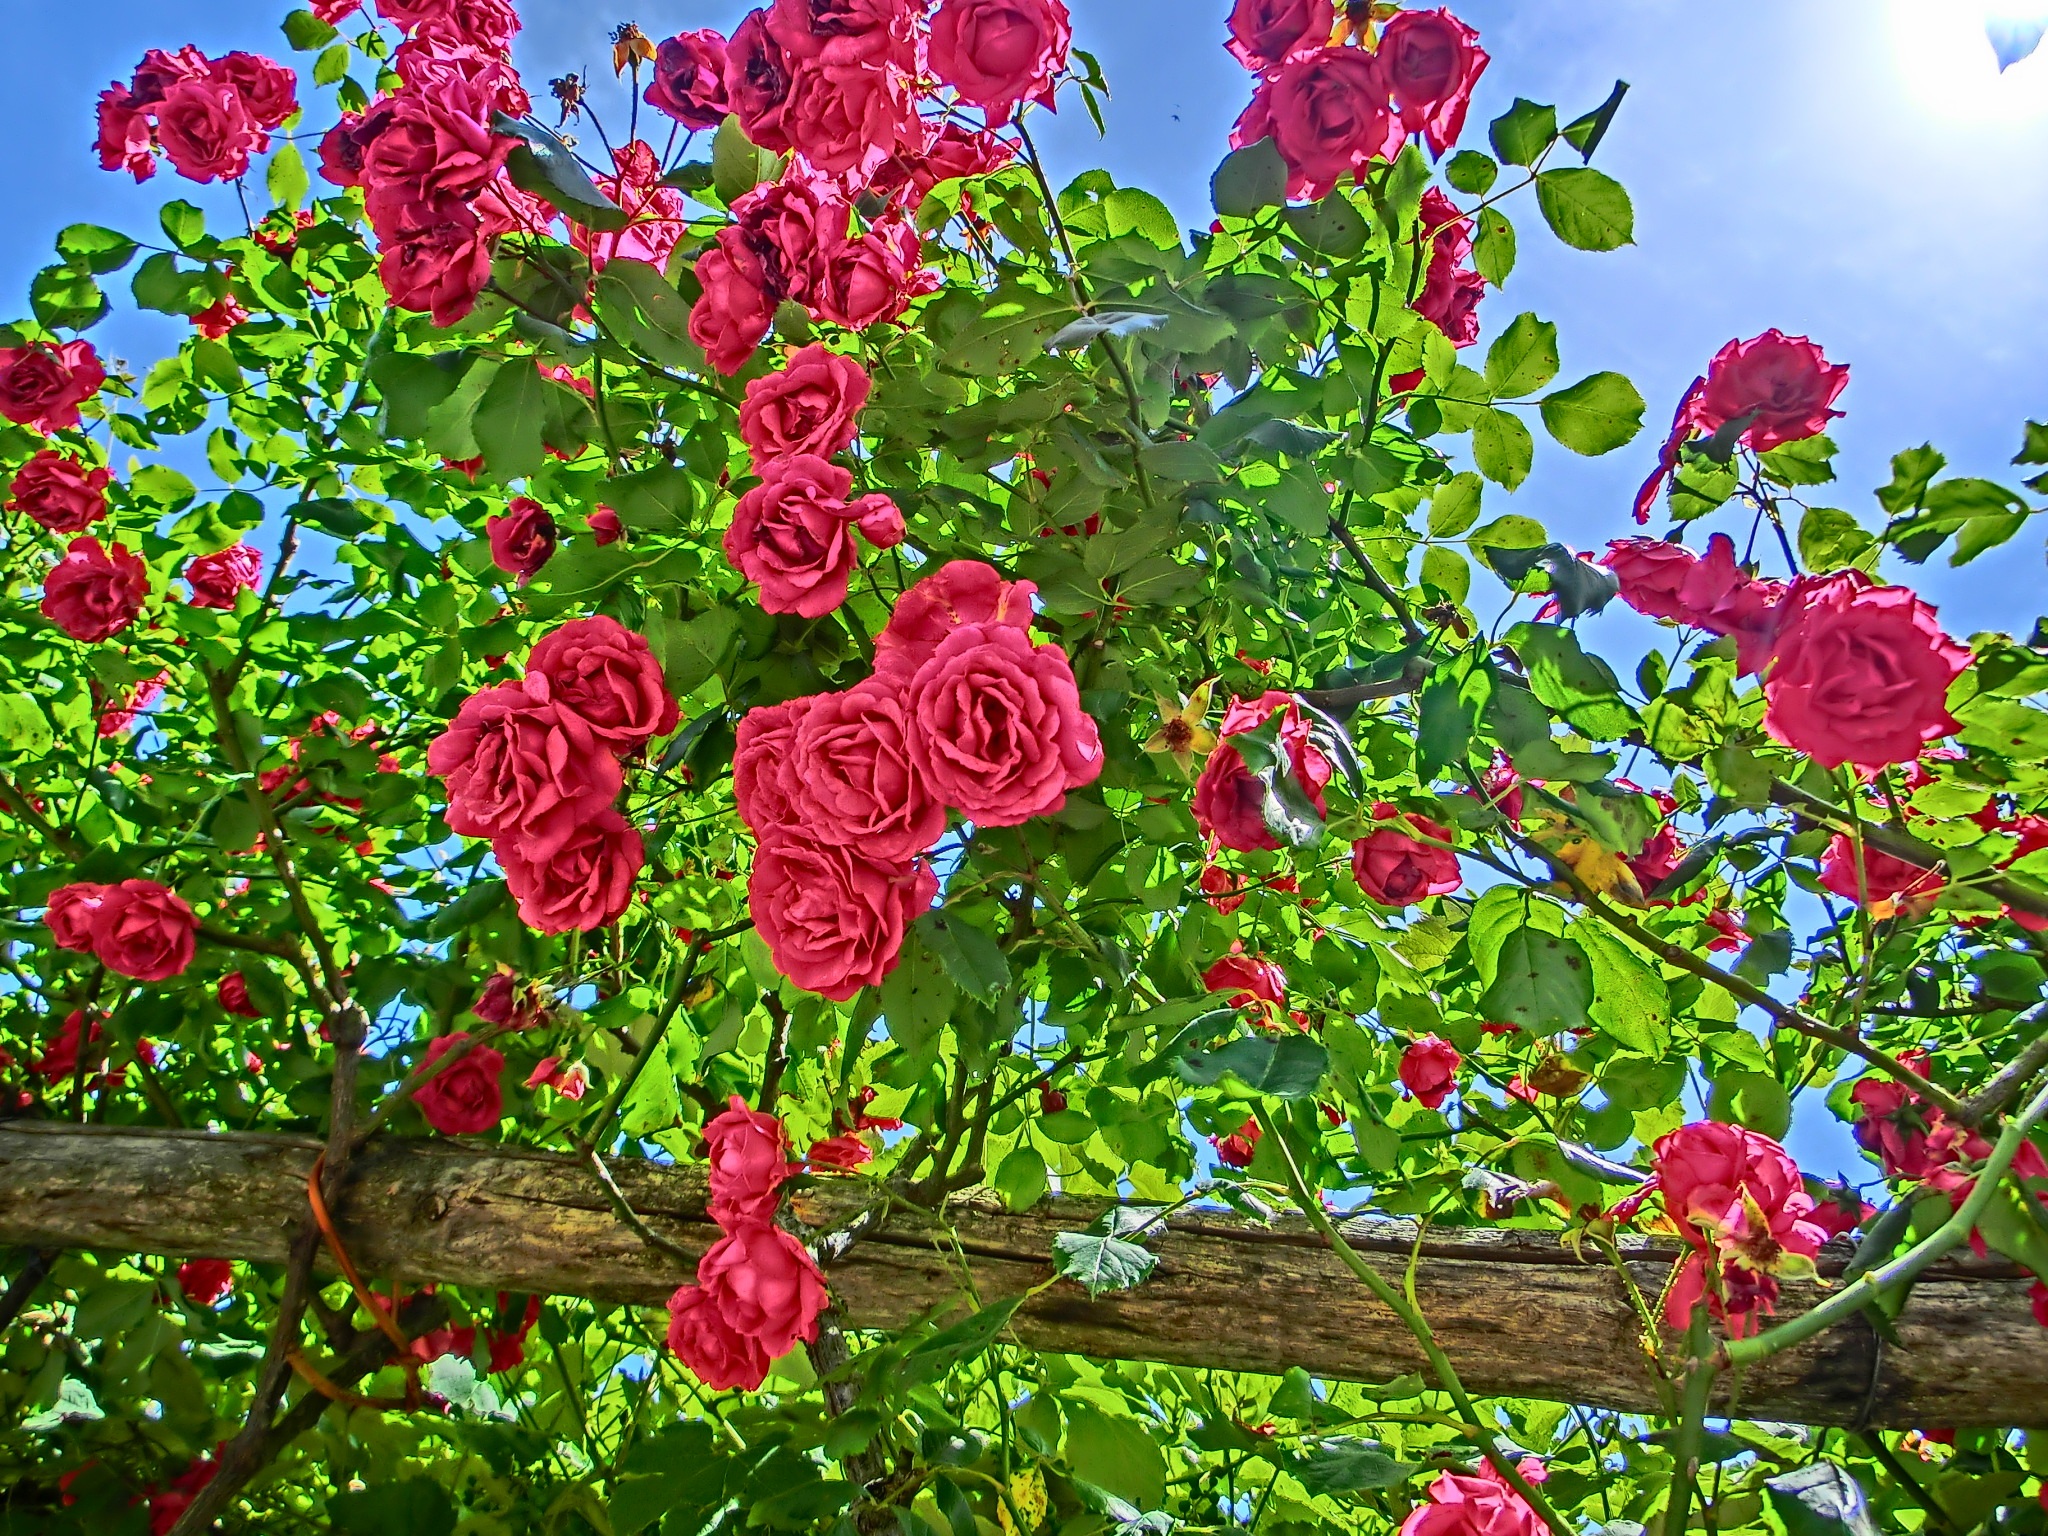
blossom, plant, flower, bloom, summer, rose, botany, garden, pink, flora, red rose, roses, shrub, floristry, rose bloom, rosebush, flowering plant, garden roses, rose family, land plant, rose order